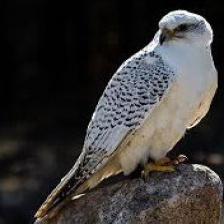
Species: GYRFALCON
Scientific name: FALCO RUSTICOLUS